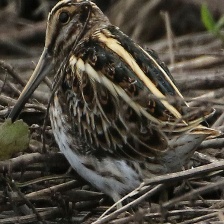
Species: JACK SNIPE
Scientific name: LYMNOCRYPTES MINIMUS